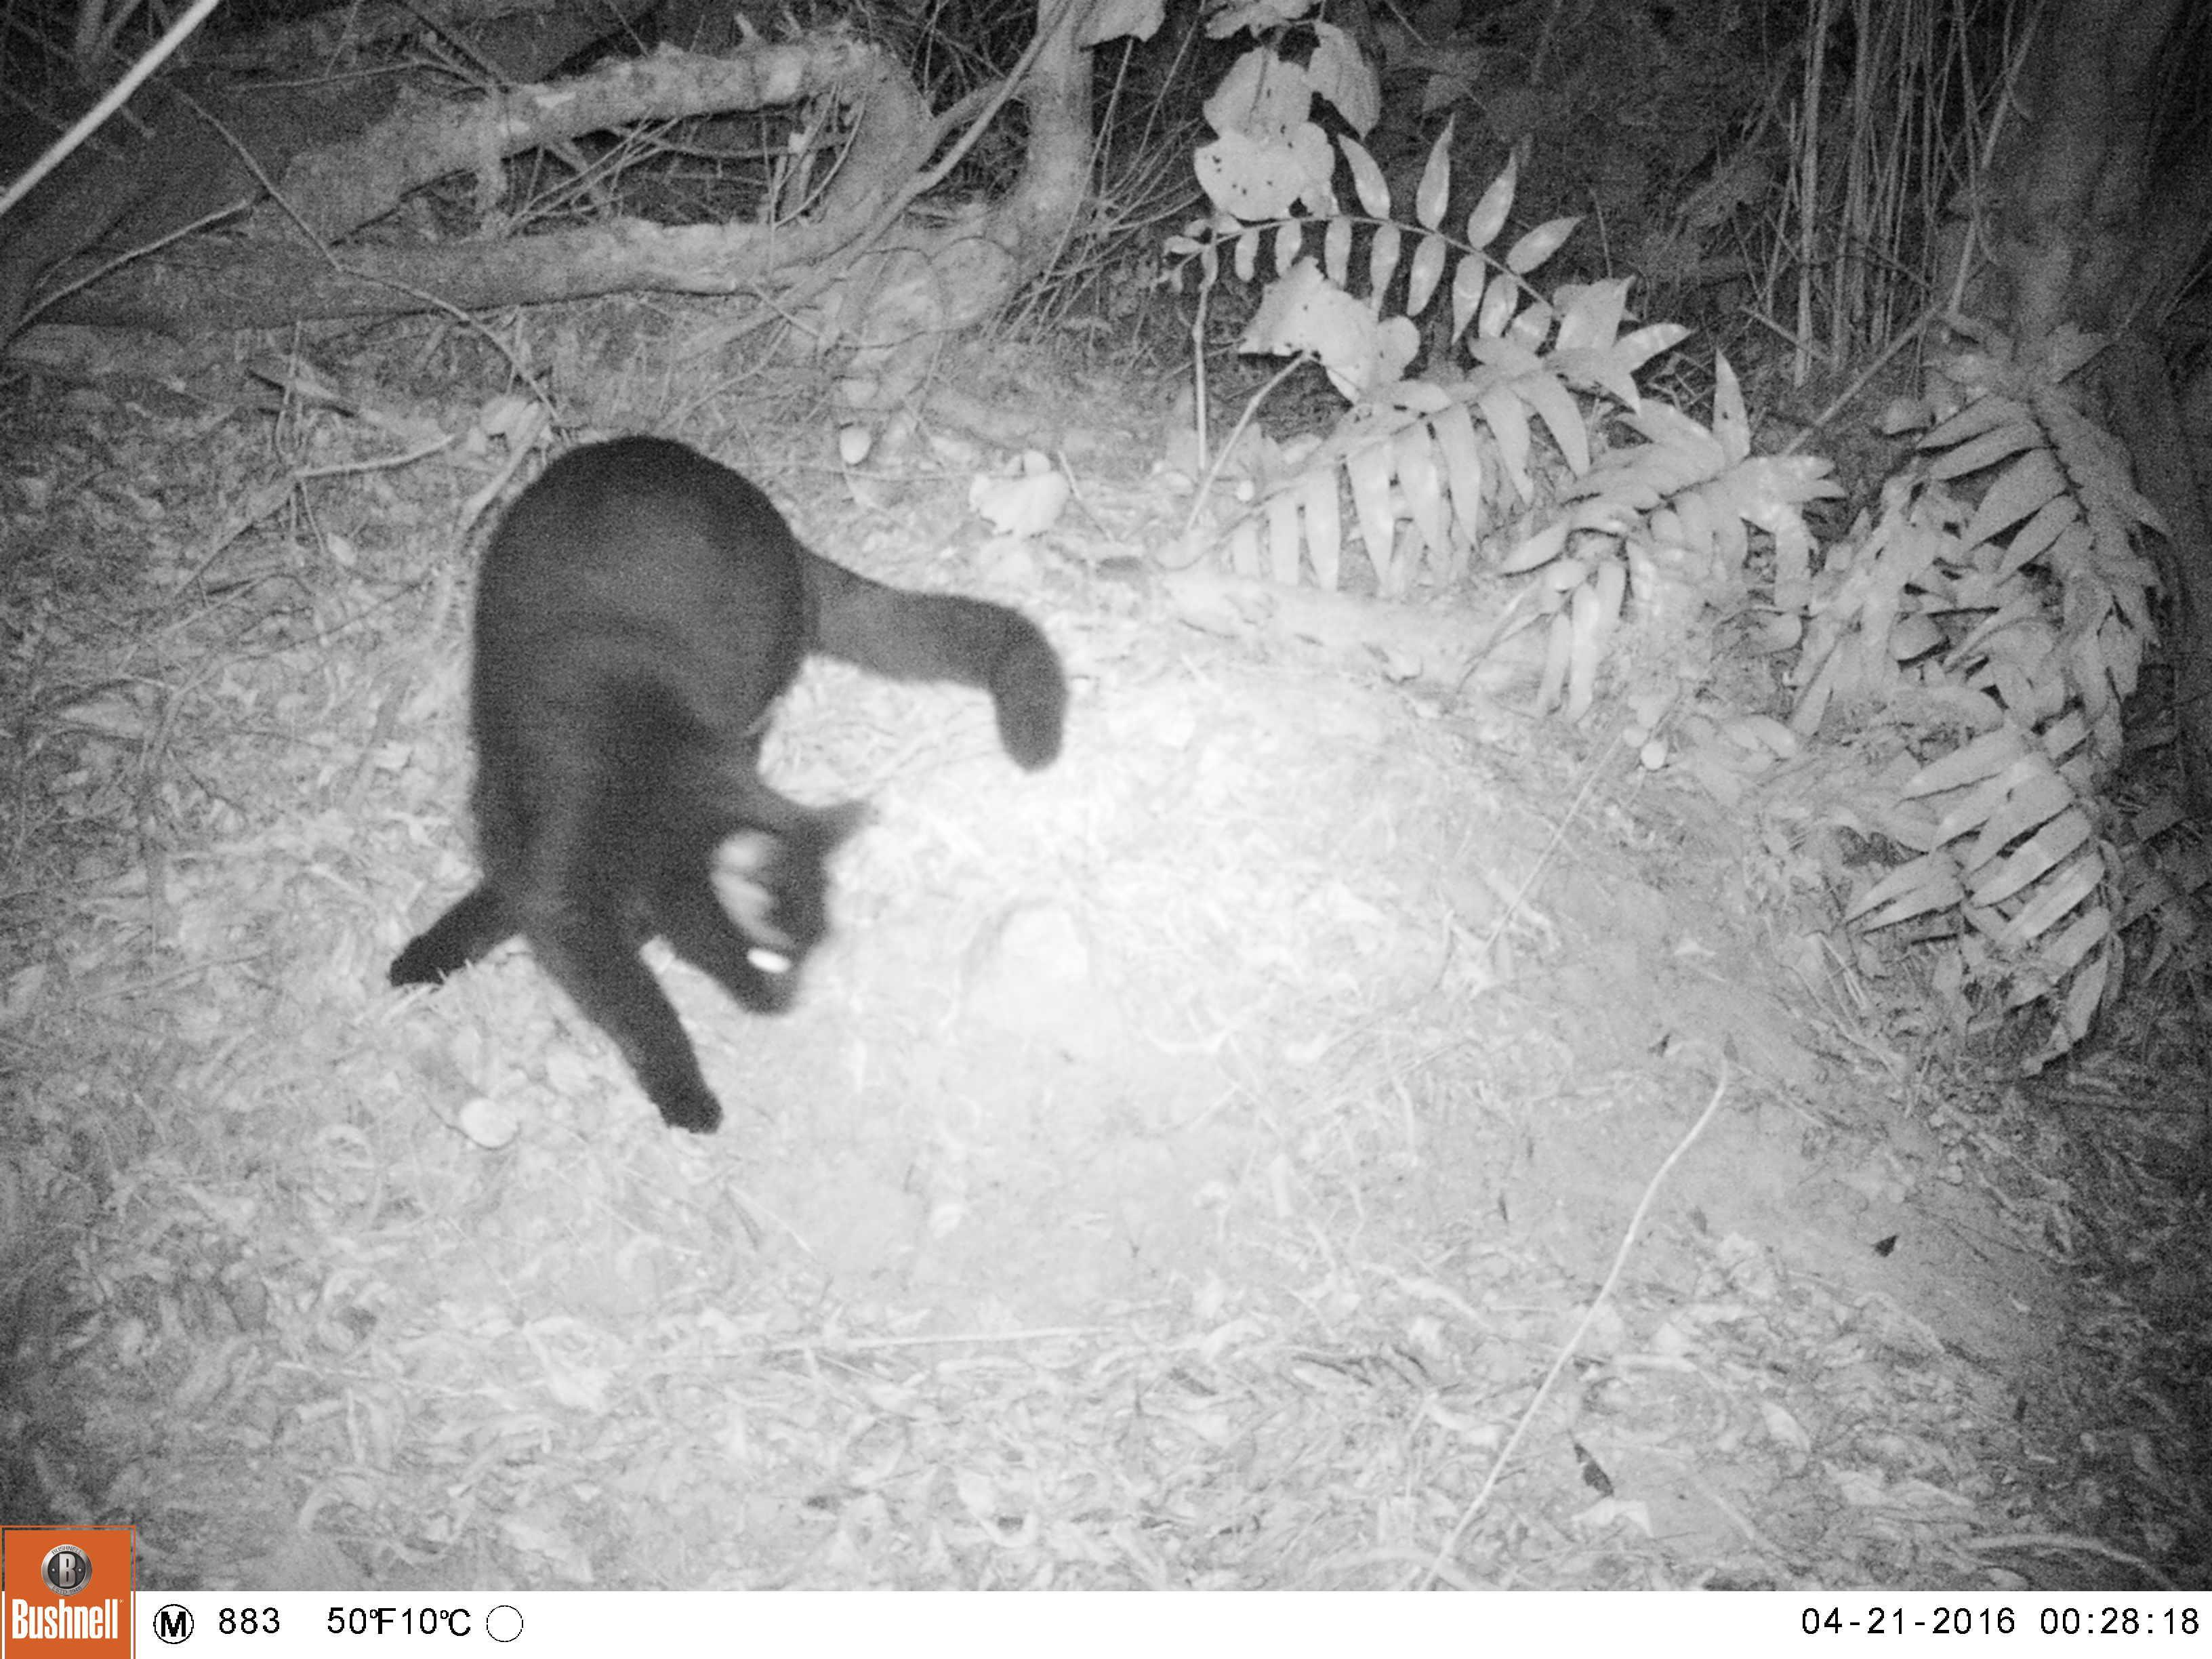
Species: Felis catus